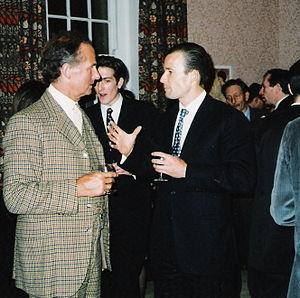
Nikolaï Dmitrievitch Tolstoï-Miloslavski, né le 23 juin 1935, est un historien anglo-russe et auteur qui écrit sous le nom de Nikolai Tolstoy.
La monarchie bulgare a été abolie en 1946. Le dernier monarque fut le tsar Siméon II de Bulgarie, qui reste le chef de l'ancienne famille royale bulgare. La loi de succession de la dynastie bulgare a été constitutionnellement établie comme étant une primogéniture salique : seuls les hommes orthodoxes nés de mariages approuvés et descendant dans la lignée masculine du premier tsar de la lignée Saxe-Cobourg, Ferdinand Iᵉʳ de Bulgarie, par ordre de naissance avec possibilité de substitution, peut occuper le trône de Bulgarie.